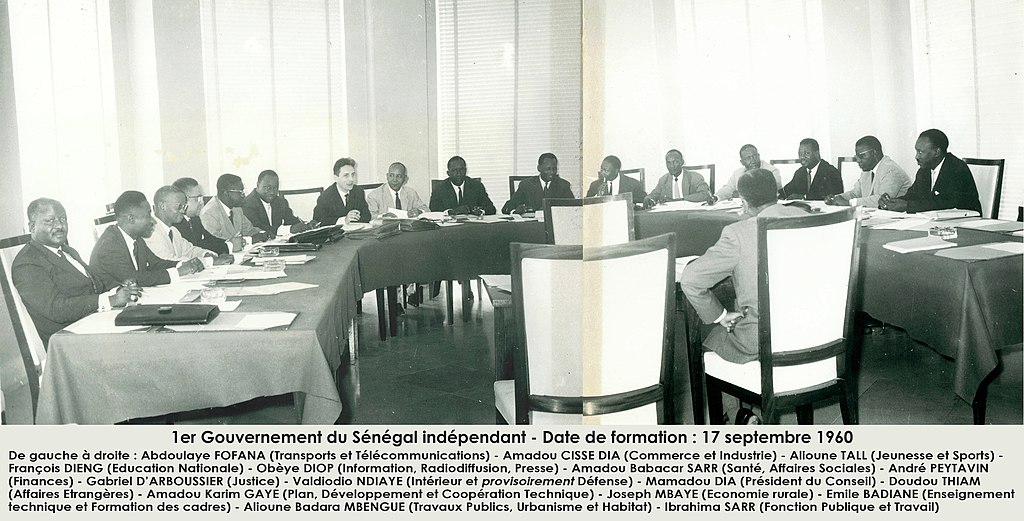
Nataal bii gis naa ci am mbooloo mu toog. Mel ni ab... premier gouvernement bu Senegaal, biñ jëkk a am biñ amee indépendance ba noppi, ci jamonoy 1960.